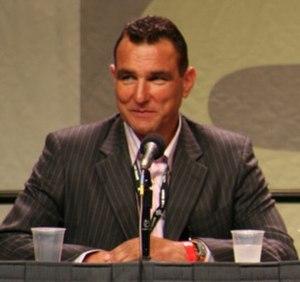
Cain Marko, alias le Fléau est un personnage de fiction, au départ un super-vilain, évoluant dans l'univers Marvel de la maison d'édition Marvel Comics. Créé par le scénariste Stan Lee et le dessinateur Jack Kirby, il apparaît pour la première fois dans le comic book X-Men #12 en juillet 1965.
Vincent Peter « Vinnie » Jones est un footballeur et acteur britannique, né le 5 janvier 1965 à Watford.